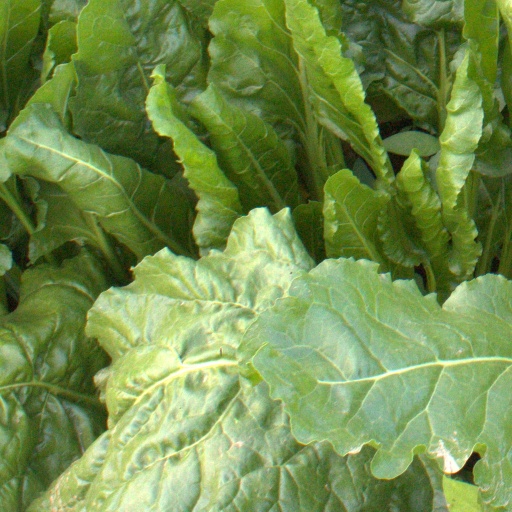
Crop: sugar beet